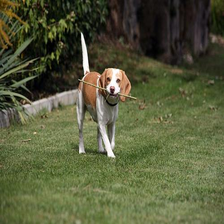
Species: dog
Breed: beagle